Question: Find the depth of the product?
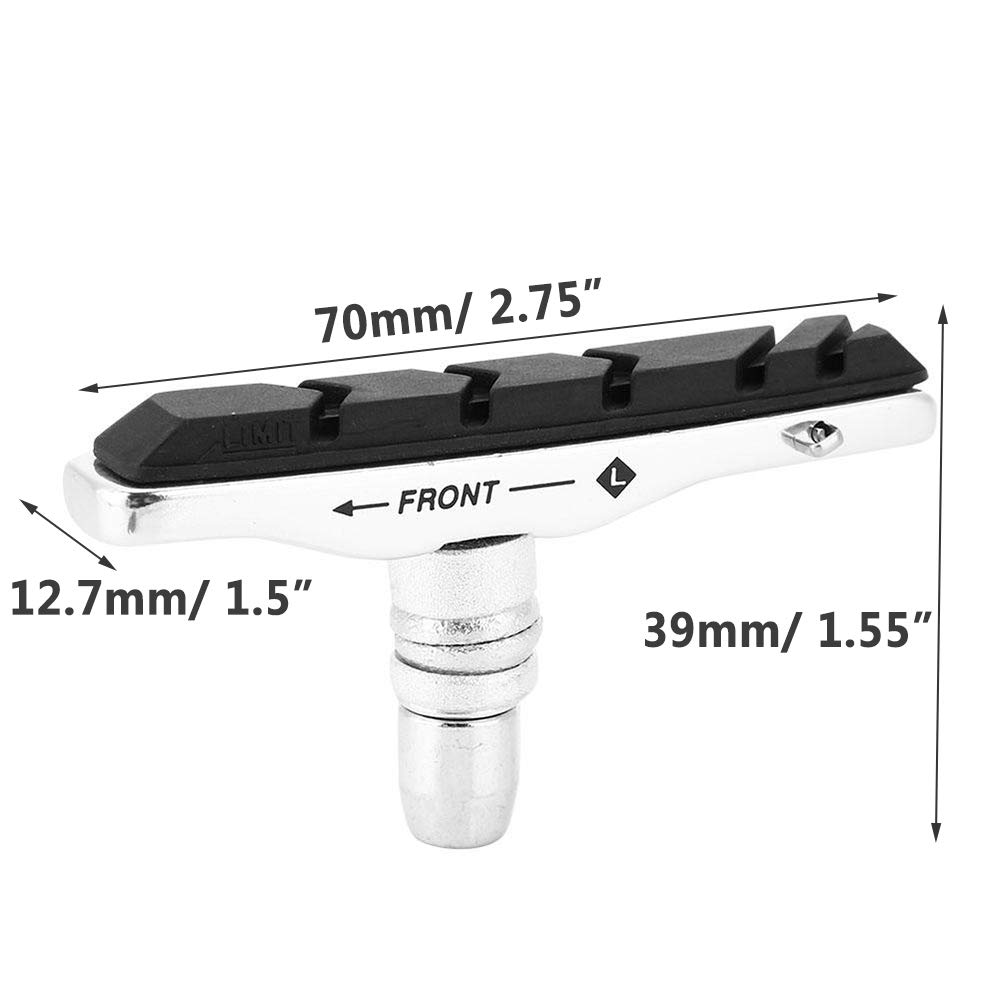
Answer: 2.75 inch